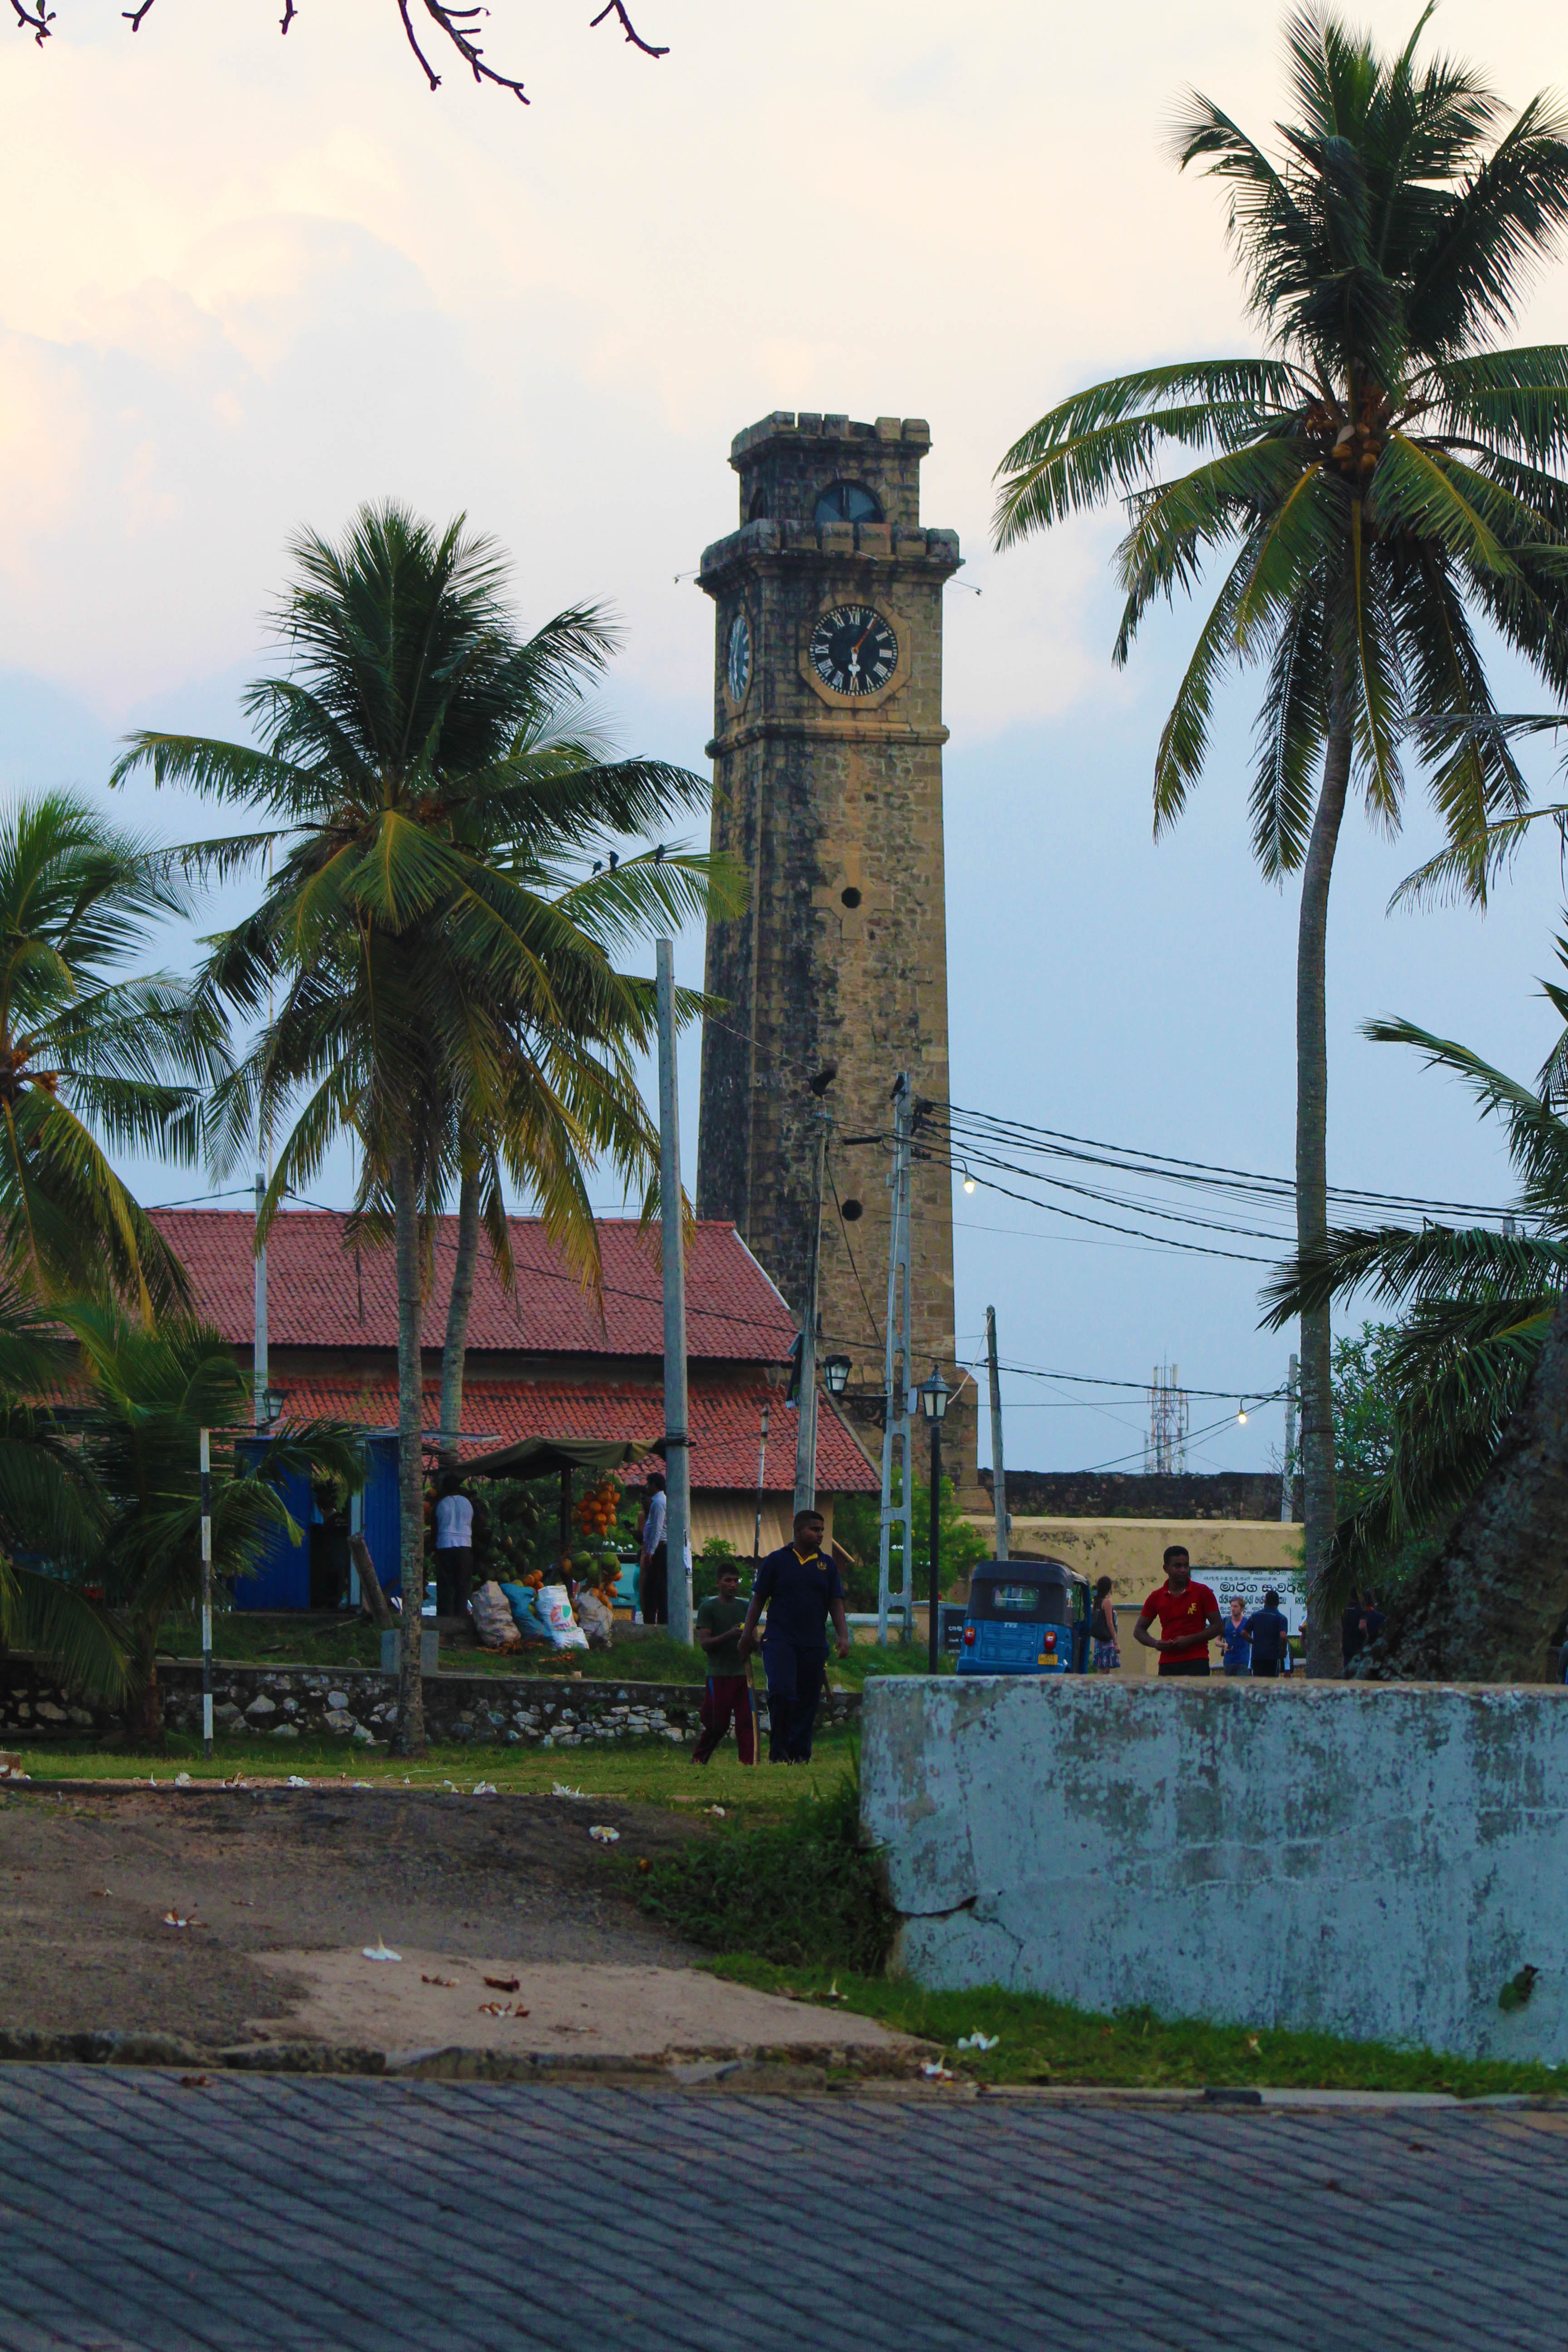
beach, sea, coast, tree, outdoor, architecture, structure, sky, boardwalk, antique, town, clock, time, building, old, city, wall, stone, walkway, monument, vacation, travel, village, bell, europe, construction, tower, symbol, religion, ancient, landmark, italy, facade, blue, church, exterior, historic, tourism, waterway, clock tower, medieval, culture, history, famous, historical, clocktower, architectural, arecales, palm family